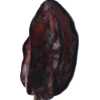
Label: carambola